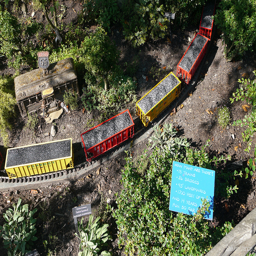
Train carts transporting gravel on a track on a model
Red and yellow train cars hold gravel on a train track.
a bunch of box cars full of rocks sits parked on train tracks
Train cars filled with coal are moving around a corner.
train cars full of gravel going down a track